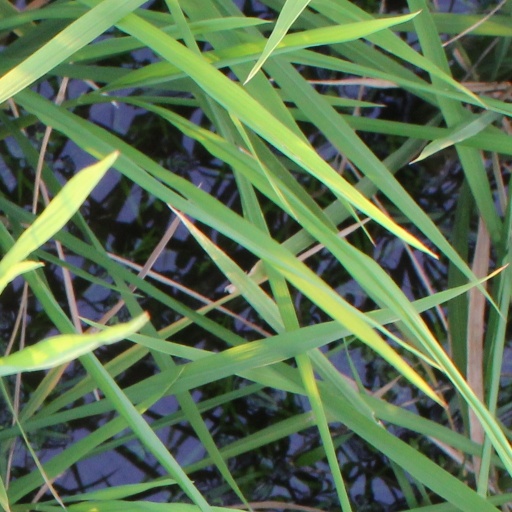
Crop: rice